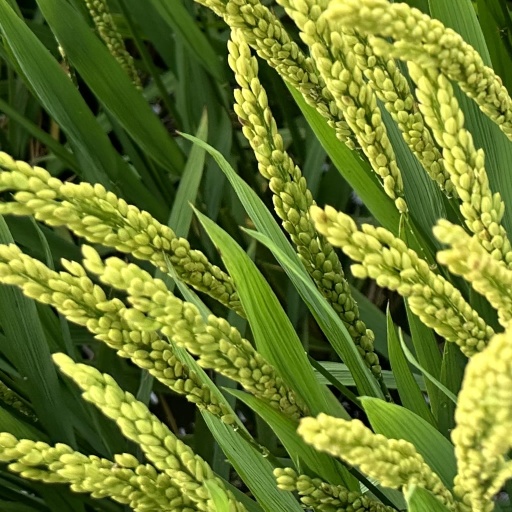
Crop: rice